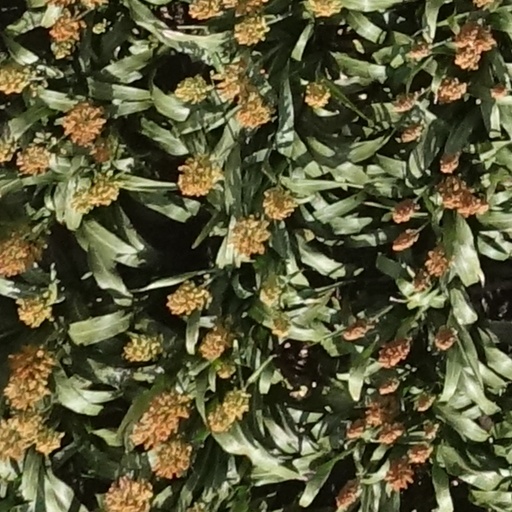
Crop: sorghum